Combustion instability

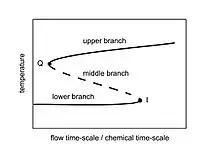
S-shape curve resulting from the solution of an homogeneous reactor model representing a flame.

Graphically, for a particular combustor, the extended Rayleigh's criterion is represented in the figure on the right as a function of frequency. The left hand side of the above inequality is called gains, and the right hand side losses. Notice that there is a region where the gains exceeds the losses. In other words, the above inequality is satisfied. Furthermore, note that in this region the response of the combustor to acoustic fluctuations peaks. Thus, the likelihood of a combustion instability in this region is high, making it a region to avoid in the operation of the combustor. This graphical representation of a hypothetical combustor allows to group three methods to prevent combustion instabilities: increase the losses; reduce the gains; or move the combustor's peak response away from the region where gains exceed losses.